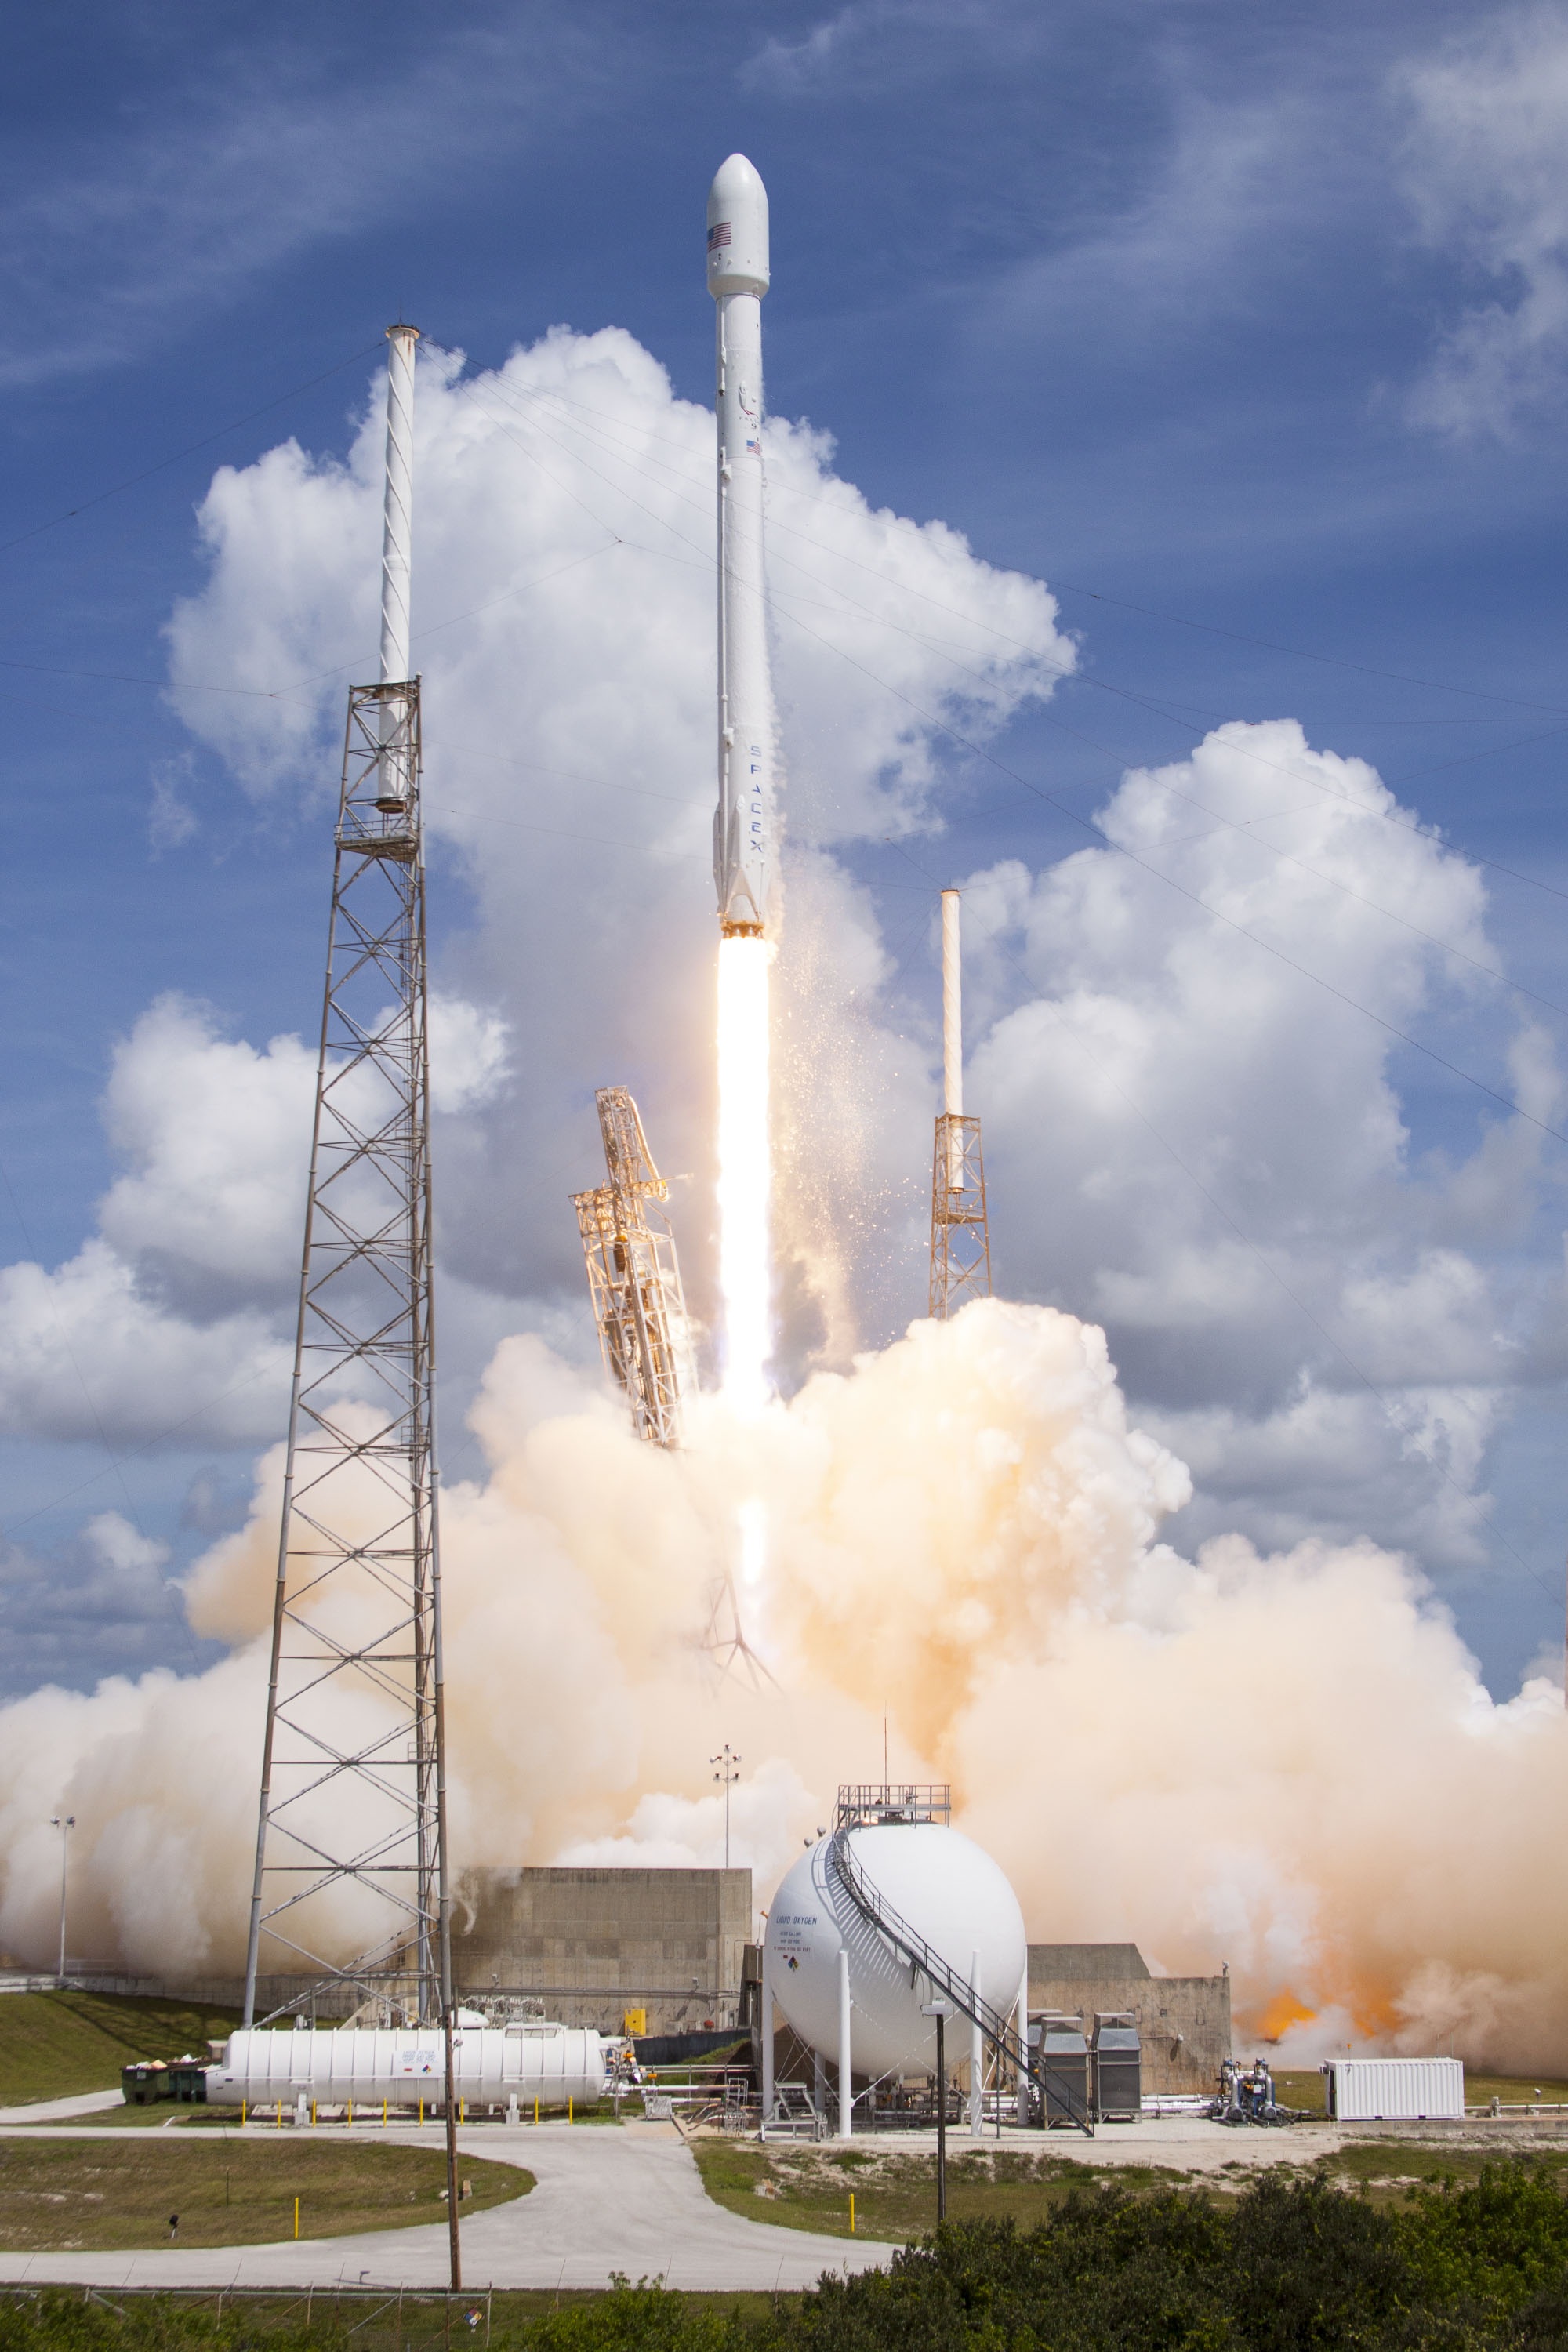
flying, transportation, transport, vehicle, tower, mast, space, speed, rocket, launch, power, rocket launch, flames, spaceship, fuel, countdown, cape canaveral, spacecraft, launch pad, space shuttle, missile, power station, spacex, propulsion, lift off, atmosphere of earth, electronics accessory, gas flare, rocket engine